Abtai Sain Khan

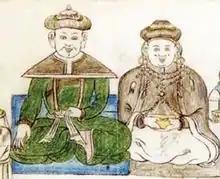
Abtai Sain Khan and his queen

Abtai Sain Khan (Mongolian: ; 1554–1588) – alternately Abatai or Avtai (Mongolian: , meaning who have the gift of witchcraft (Автай) and good (сайн) – was a Khalkha-Mongolian prince who was named by the 3rd Dalai Lama as first khan of the Tüsheet Khanate in 1587. He zealously propagated Tibetan Buddhism among the Khalkha Mongols and founded the Buddhist monastery of Erdene Zuu in 1585.